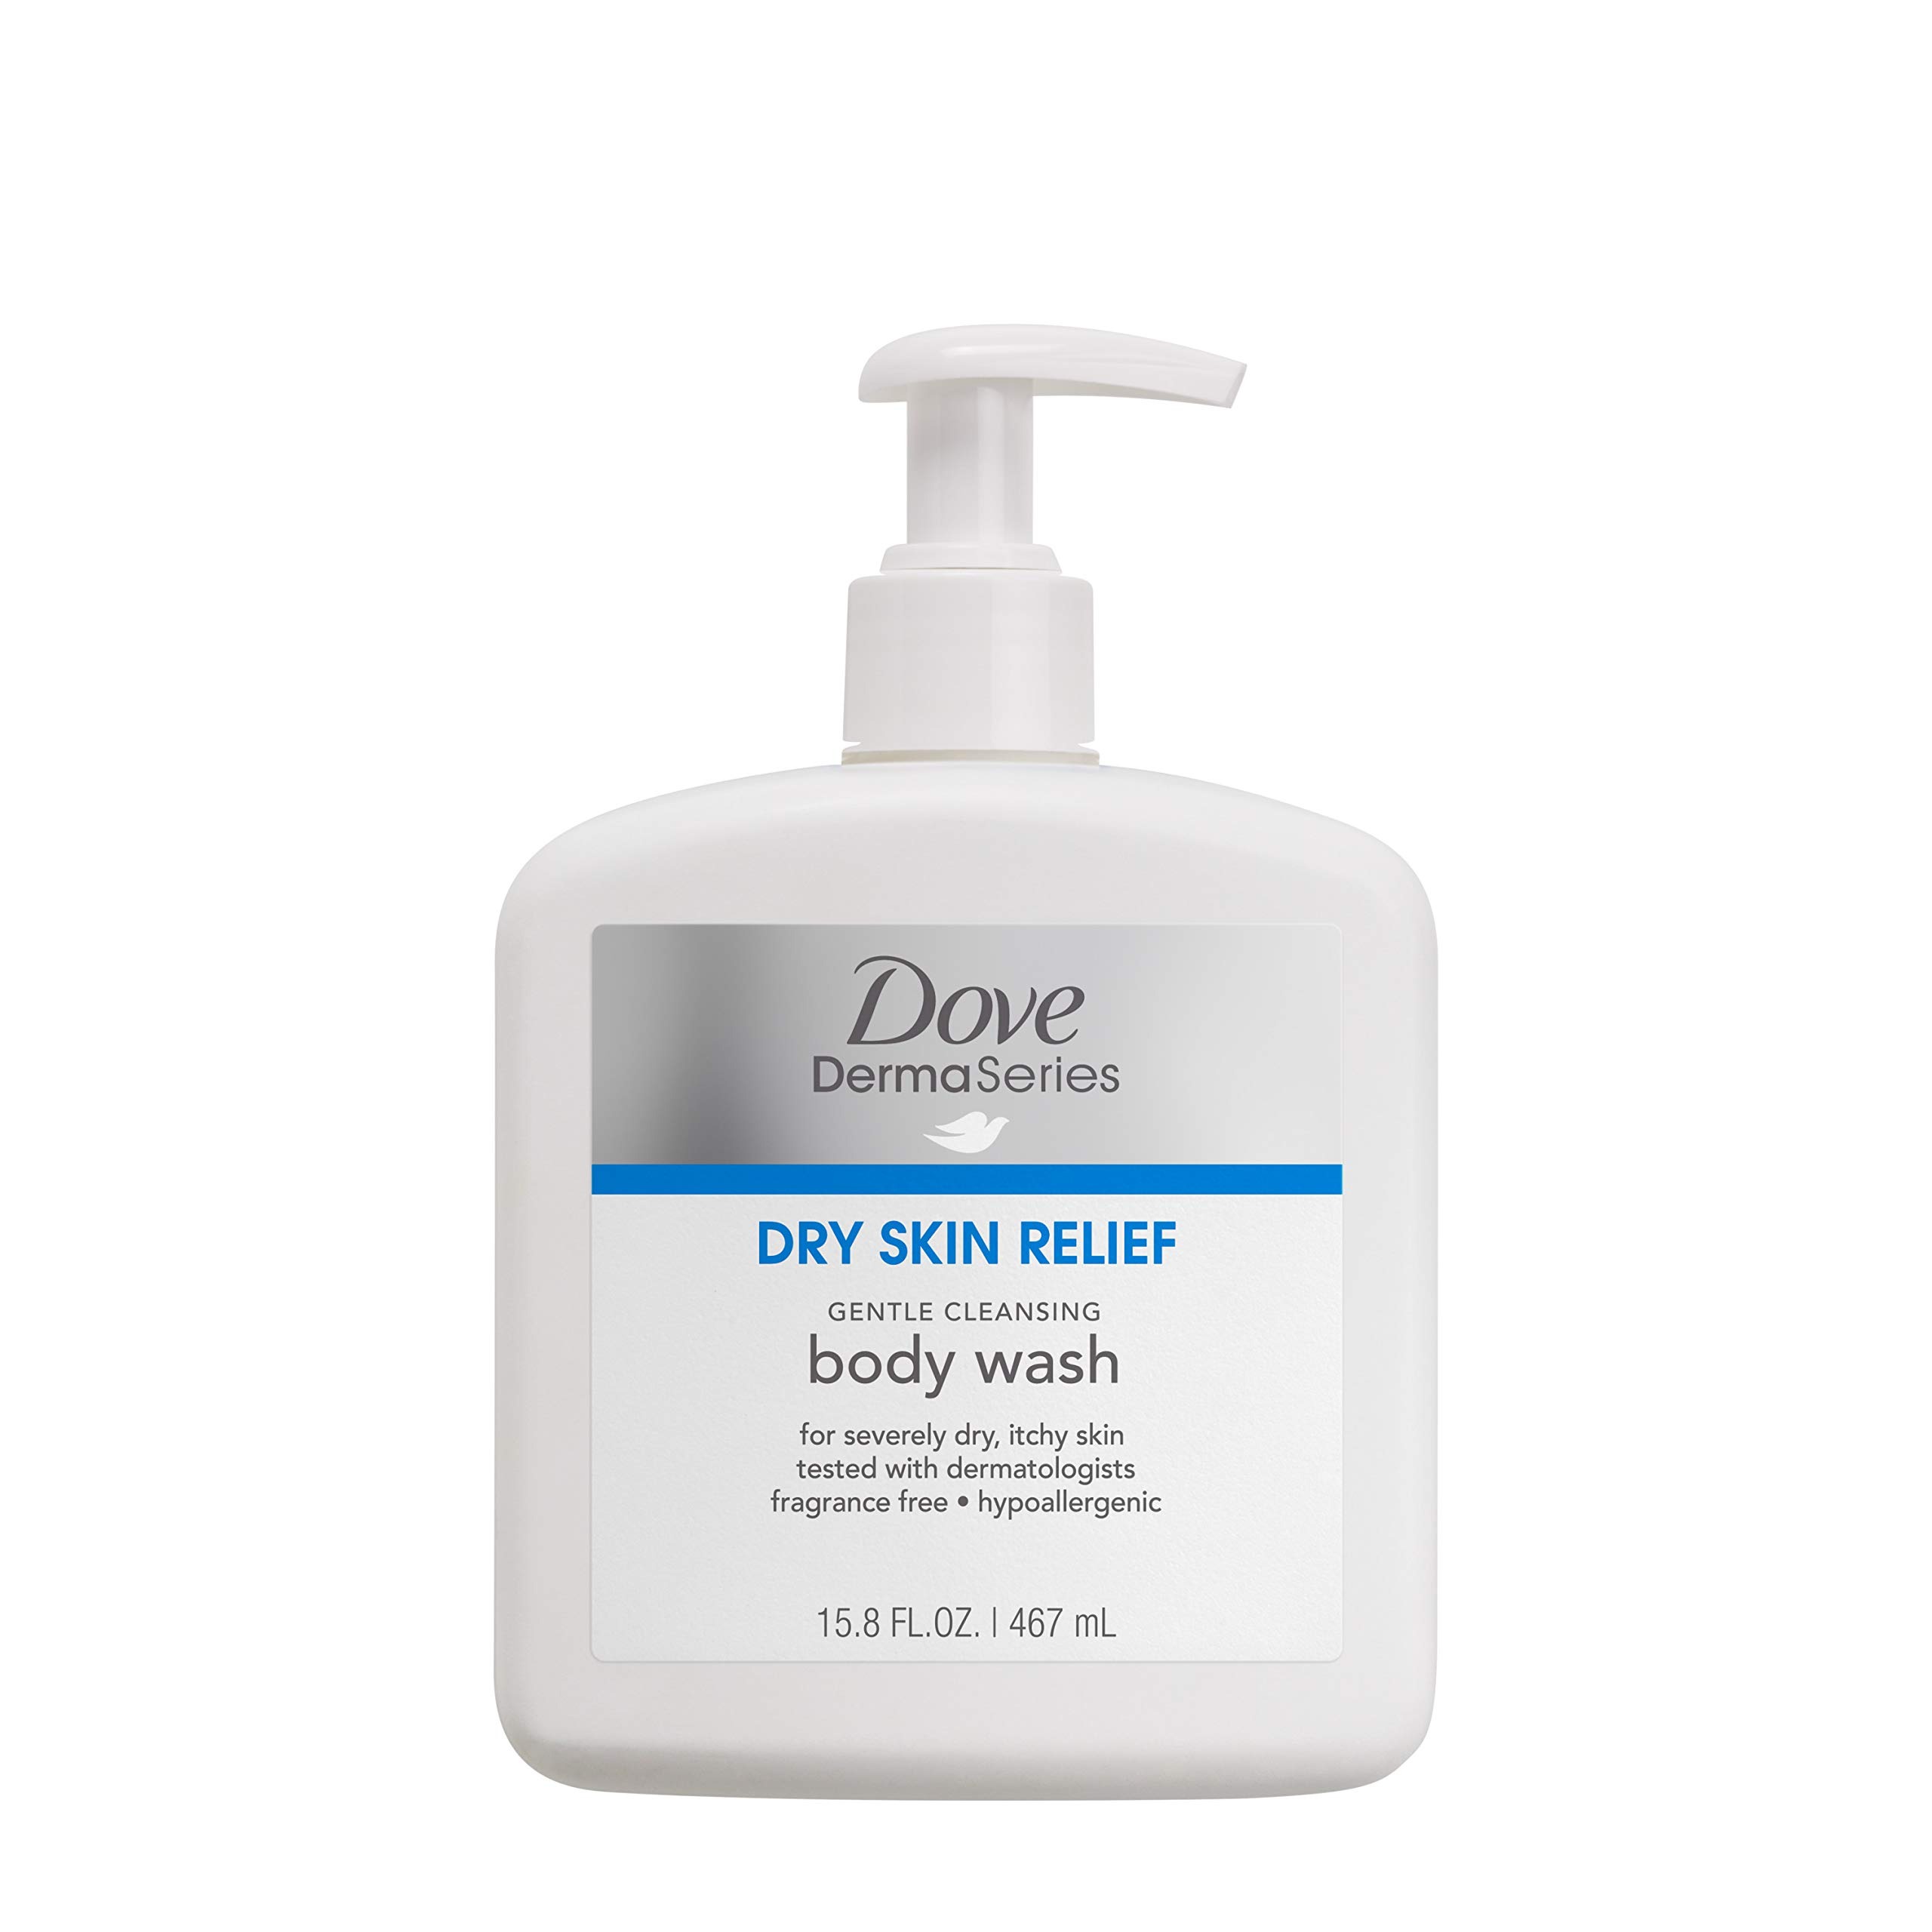
Item Name: Dove DermaSeries Fragrance-Free Body Wash, for Dry Skin 15.8 Ounce
Bullet Point 1: Caring, mild body wash for itchy skin that’s severely dry
Bullet Point 2: Hypoallergenic, fragrance-free and soap-free body wash
Bullet Point 3: Top to toe expertise for severely dry skin
Bullet Point 4: 10x more nourishing than a regular body wash
Bullet Point 5: Mild body wash for dry skin, tested with dermatologists
Value: 15.8
Unit: ounce

Price: 6.67